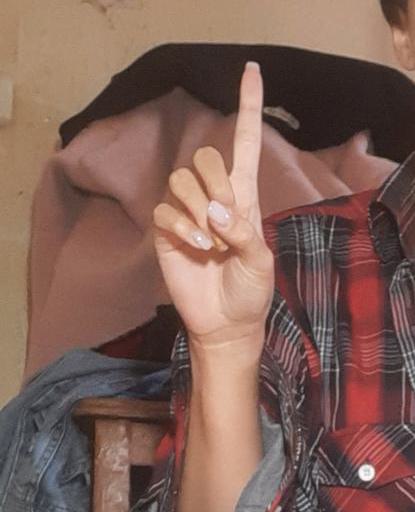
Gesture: one